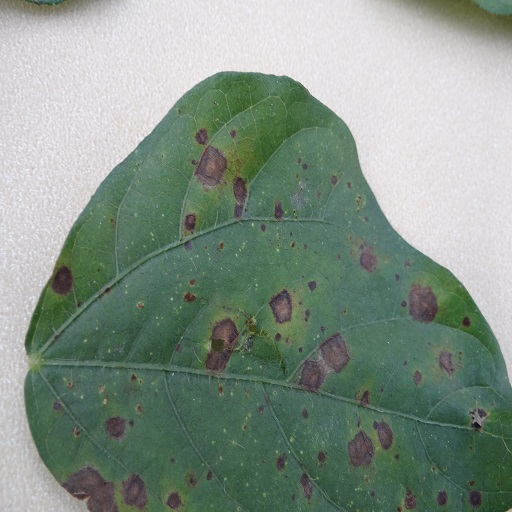
Label: Anthracnose